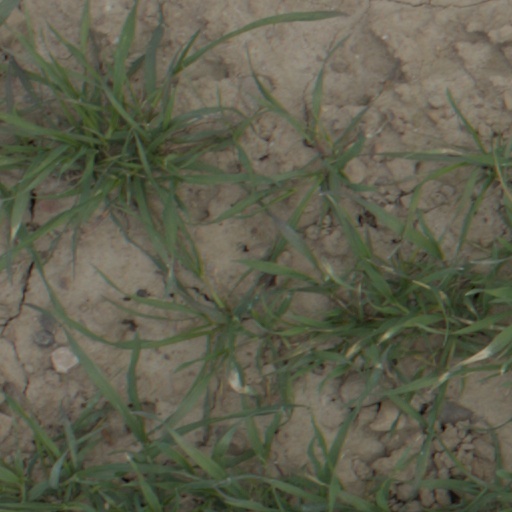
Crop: wheat